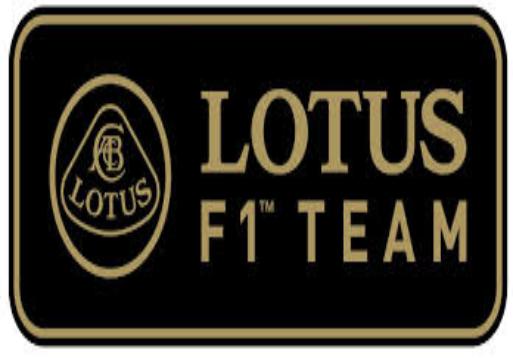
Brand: Lotus Cars
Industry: Transportation